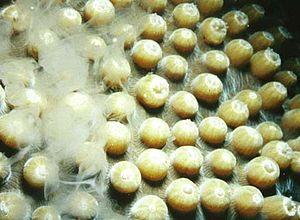
La fécondation externe est un mode de reproduction sexuée où les gamètes mâles et femelle se reproduisent le plus souvent dans un milieu aquatique dans lequel se produit la fécondation et le développement de l'embryon.
En biologie et en écologie, une ressource pulsée est une ressource uniquement disponible de manière massive et intermittente.
Le terme corail désigne dans le langage courant des animaux fixés appartenant à plusieurs taxons distincts de la classe des Anthozoaires, caractérisés par un exosquelette calcaire ou protéinique. Les coraux vivent généralement en colonies appelées « polypes » et formant des « superorganismes ». Chaque polype sécrète son propre exosquelette et forme ainsi un « squelette colonial » plus important et durable, dont la forme est propre à l'espèce. Les coraux durs, « constructeurs de récifs », ont formé par accumulation de ces squelettes durs des récifs coralliens dont certains sont devenus les plus grandes structures complexes connues créées par des organismes vivants.